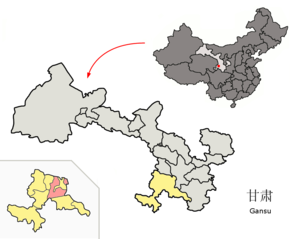
Le xian de Jonê est un district administratif de la province du Gansu en Chine. Il est placé sous la juridiction de la préfecture autonome tibétaine de Gannan.